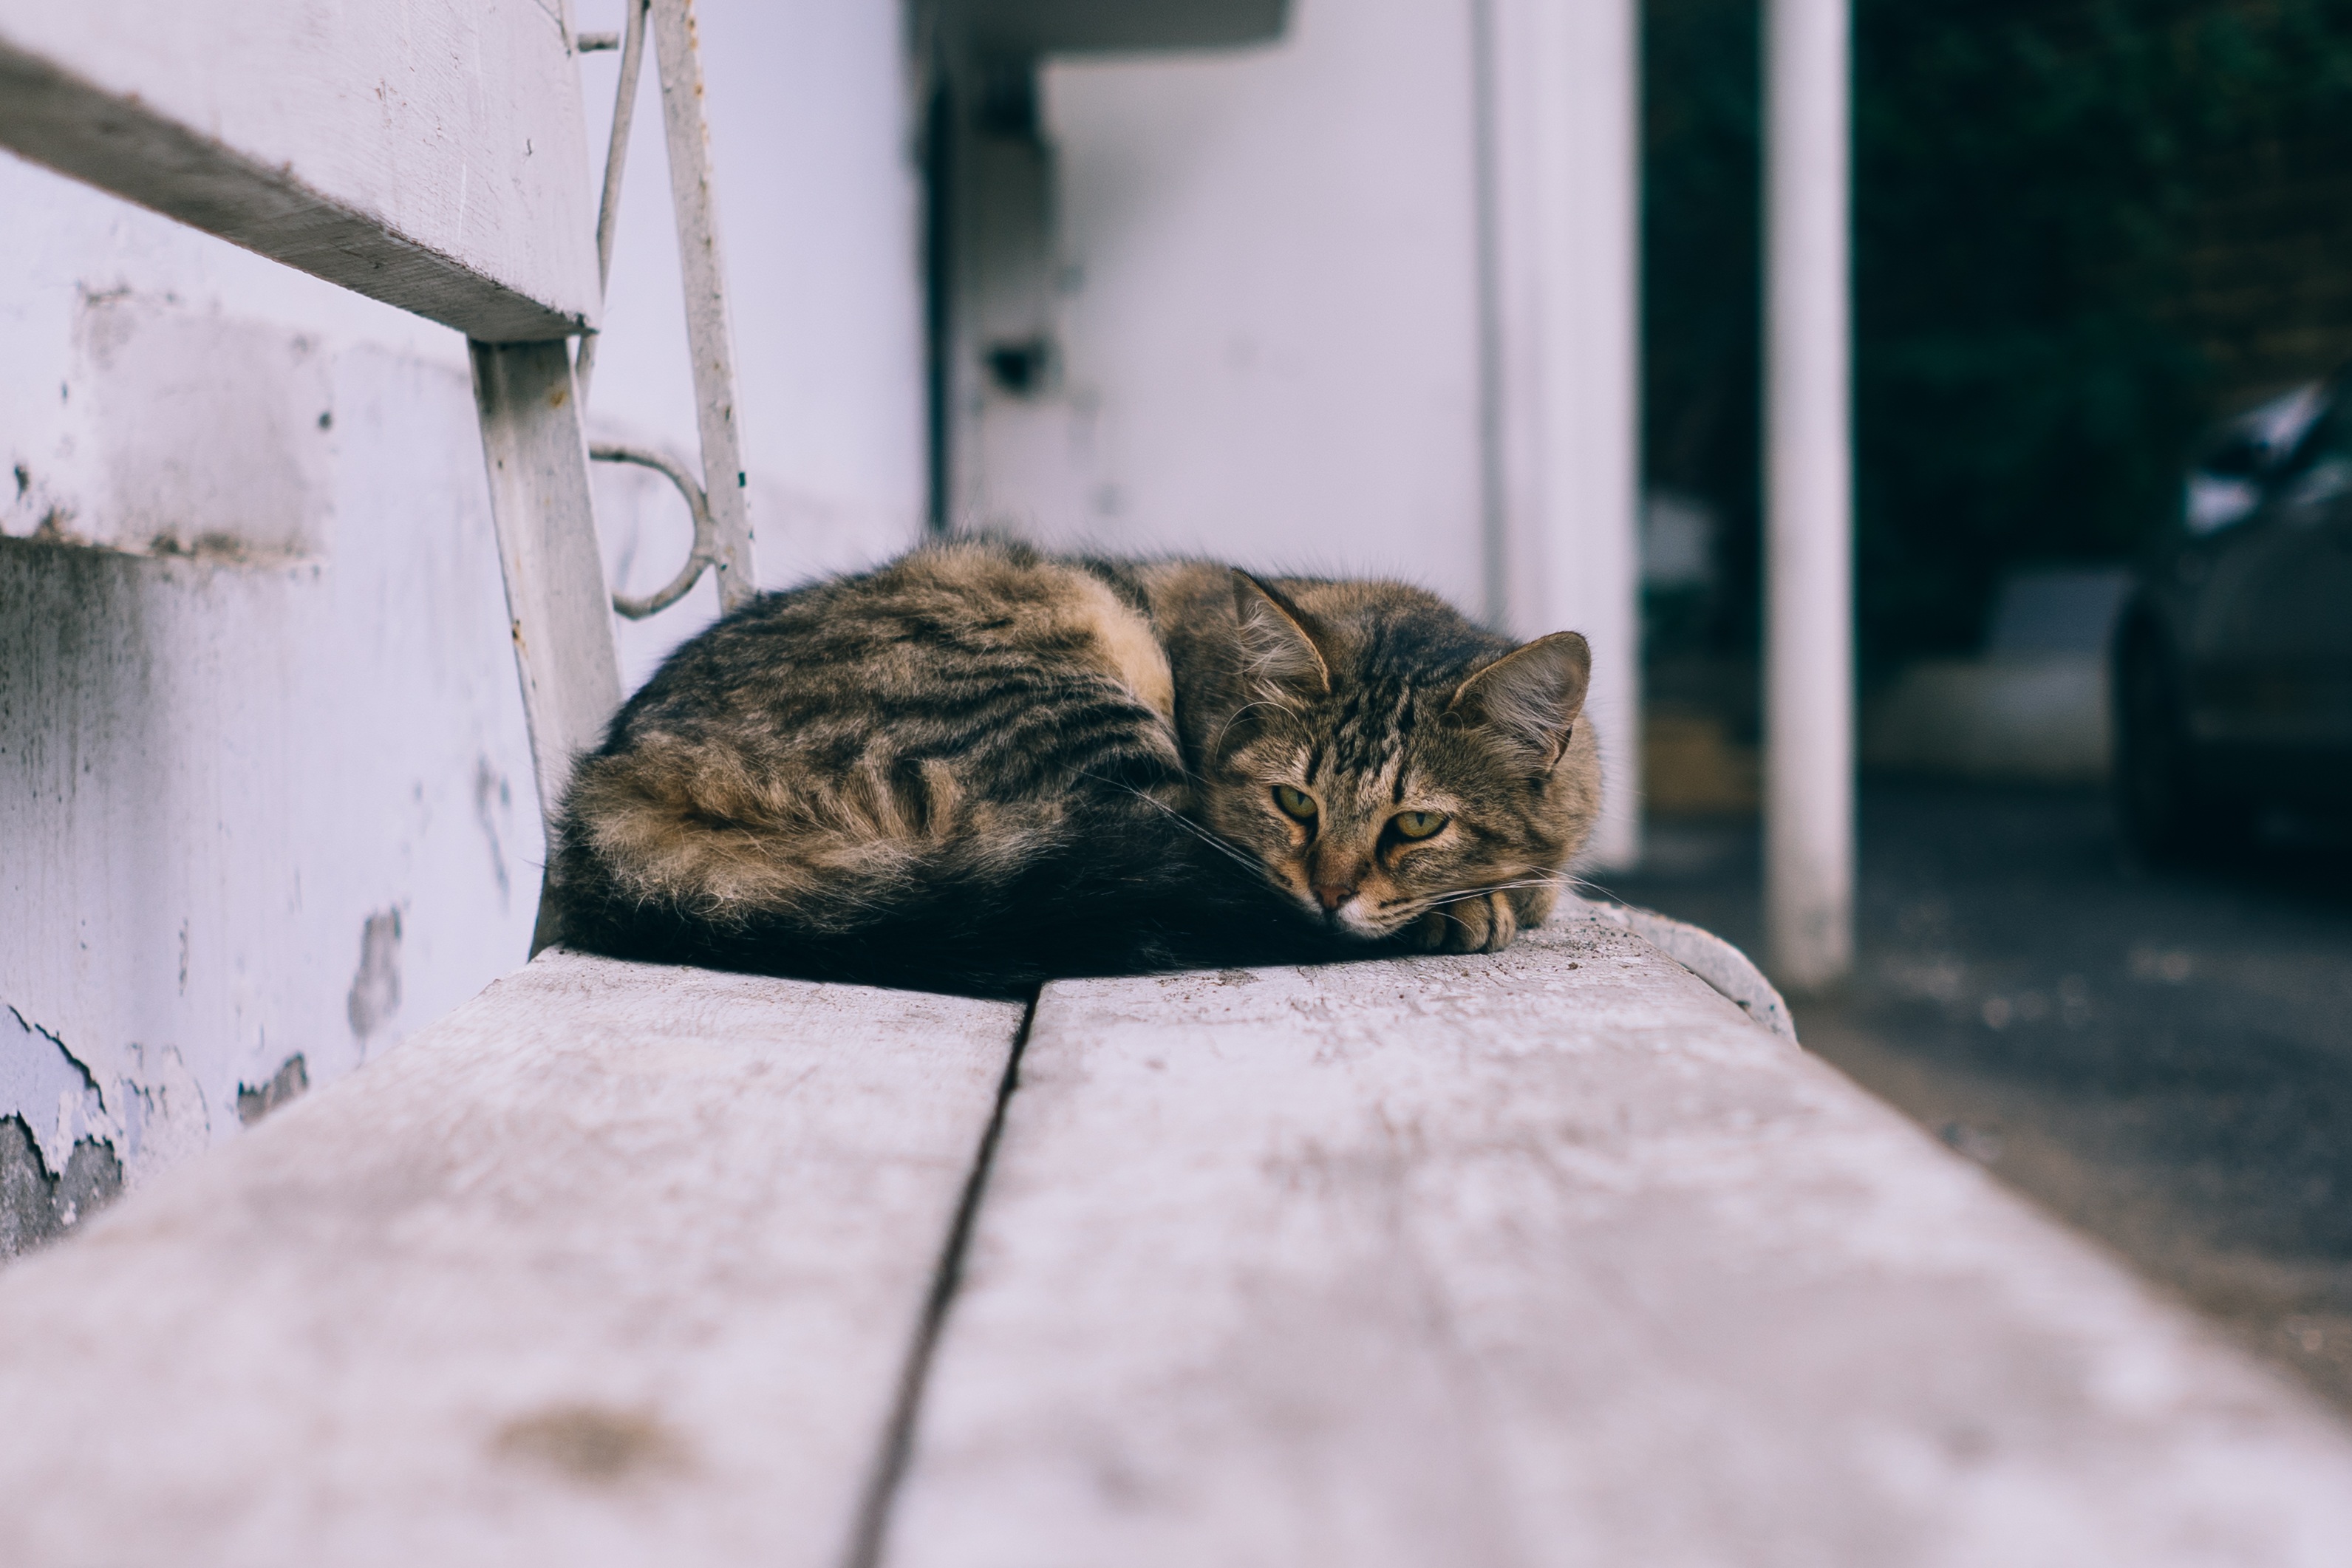
bench, animal, cute, pet, kitten, cat, feline, tabby, mammal, sit, outdoors, kitty, vertebrate, domestic, small to medium sized cats, cat like mammal